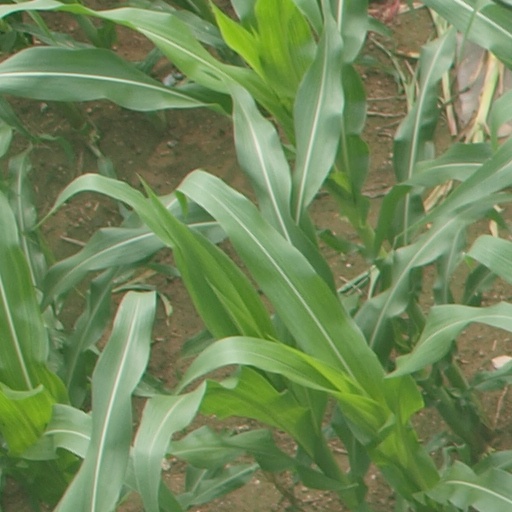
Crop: maize; corn